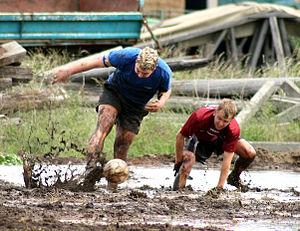
Le foot de boue est un sport d'équipe inspiré du football, qui se pratique dans la boue.